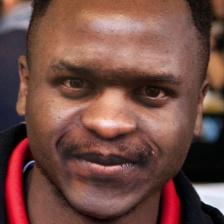
Label: faces